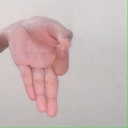
अक्षर: ज्ञ